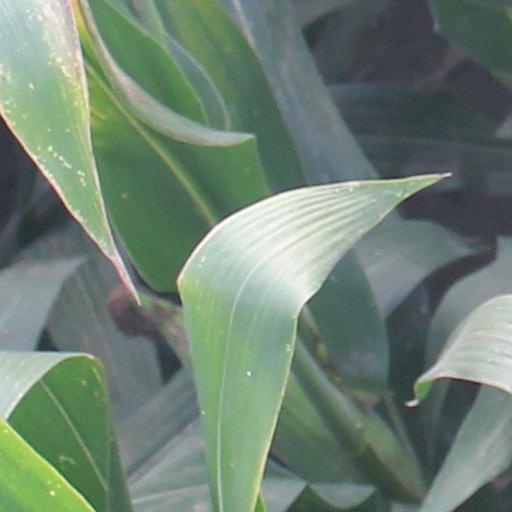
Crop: maize; corn